Uganda–Yugoslavia relations

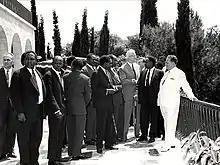
Prime Minister of Uganda Milton Obote reception by President of Yugoslavia Josip Broz Tito on Brijuni islands (SR Croatia) on 9 July 1965.

Yugoslav organizations had maintained close relations with Uganda’s liberation movement before the independence of the Uganda Protectorate. Relations were firstly established with the Uganda National Congress (UNC) and later with the Uganda People's Congress (UPC).